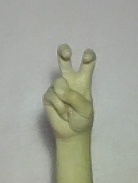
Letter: toot